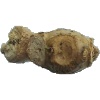
Label: ginger_root